Calendar Clock Face

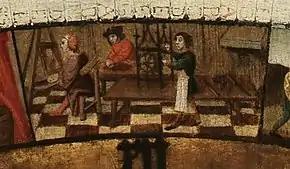
Topmost compartment with the Massijs brothers

Nothing is known of the clock face before it was discovered and documented by Leuven archivist Edward Van Even in the 19th century. He was a friend of William Henry James Weale, who included it in his 1902 Bruges exhibition of Flemish primitives with the following entry: "284. A Clock Face. This dial was executed around 1510 to be placed on a clock wrought by Josse Metsys. The decoration is divided into six concentric circles. The first circle shows the twelve zodiac signs in gold. The second circle shows twelve scenes of various occupations of each of the twelve months; the third circle, hours; and the fourth circle portrays in 24 compartments, the joys and miseries of human life. The fifth circle gives the division of the year in 365 calendar days; and the sixth circle shows the names of months. At the four corners, the four planets are represented by symbolic characters. In the topmost compartment of the fourth circle, the three brothers Massijs are seen: Josse, the eldest, busy mounting a church clock; Quentin, painting a portrait; and Jan, grinding colors. Oak. H. 122. L. 122. Mr. Edward van Even, Leuven. See E. van Even, Leuven in the past and in the present, p. 206."